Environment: lab
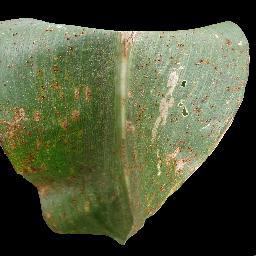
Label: common_rust